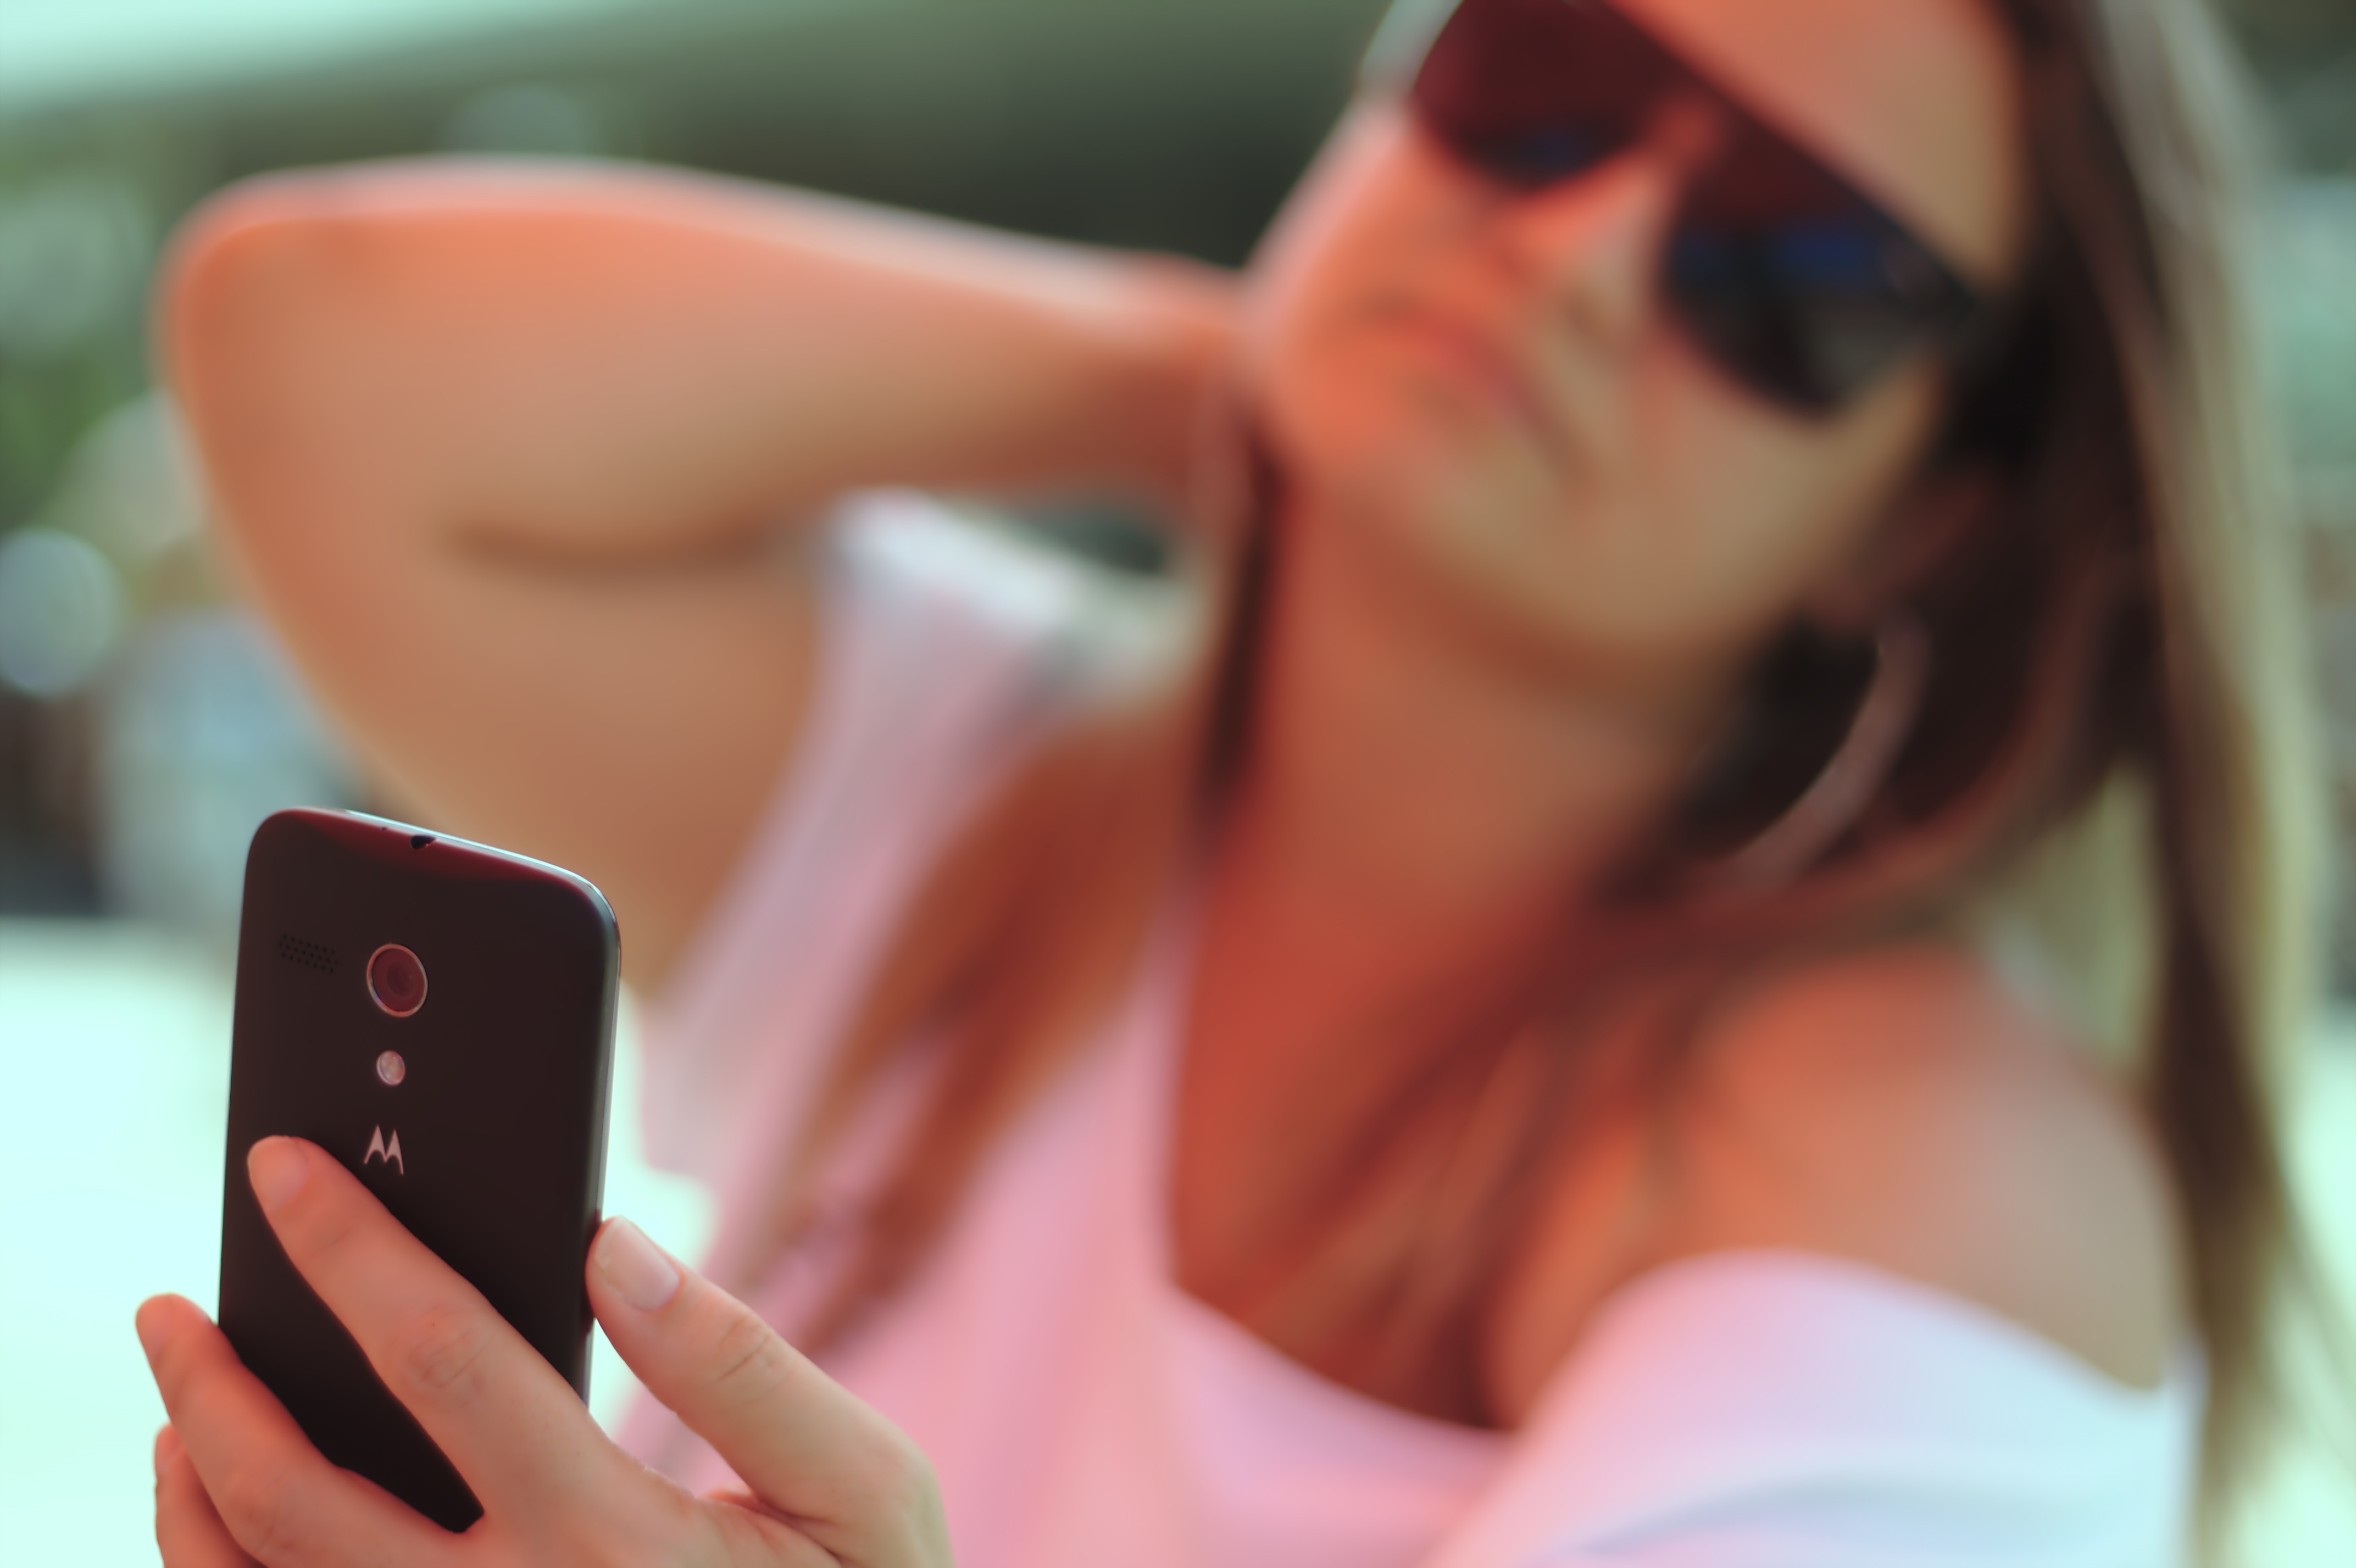
hand, person, girl, woman, hair, technology, photography, photo, female, leg, model, finger, red, color, gadget, mobile phone, mouth, close up, human body, eye, glasses, selfie, skin, beauty, beautiful, blond, organ, thumb, charm, interaction, sense, vision care, human action, self photo